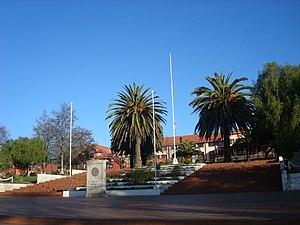
Florida est une ville et une commune du Chili faisant partie de la province de Concepción, elle-même rattachée à la région du Biobío.